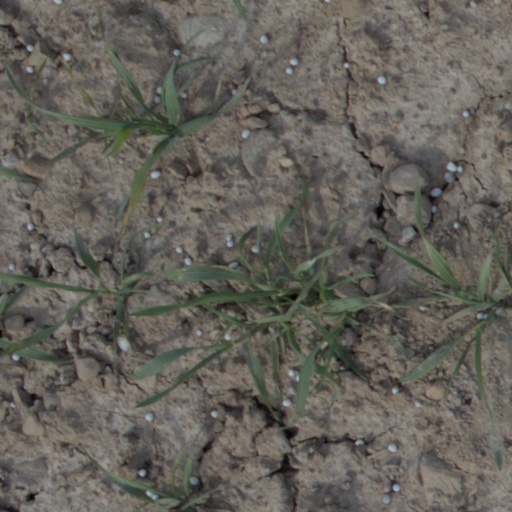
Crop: wheat